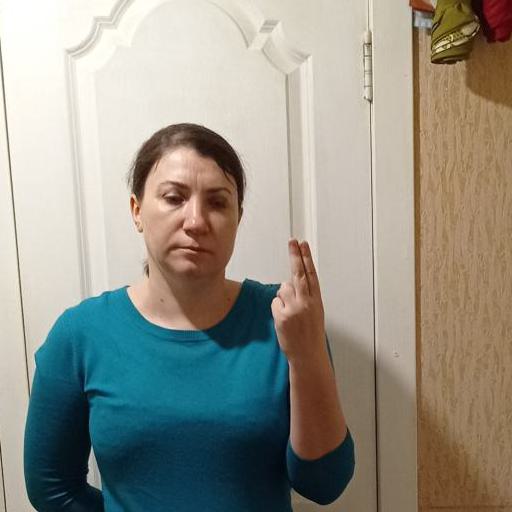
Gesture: two_up_inverted